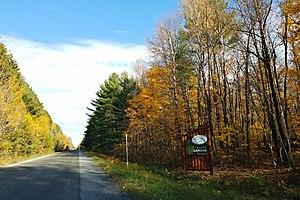
La forêt Larose est une forêt domaniale située sur les territoires de Clarence-Rockland, de La Nation, de Alfred et Plantagenet et de Russell en Ontario.